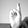
ASL letter: R